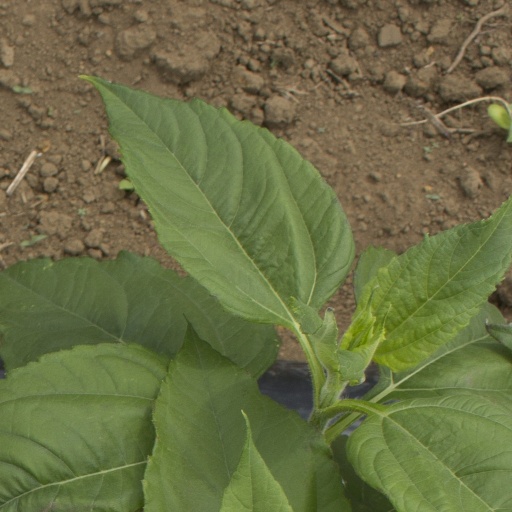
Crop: Jerusalem artichoke